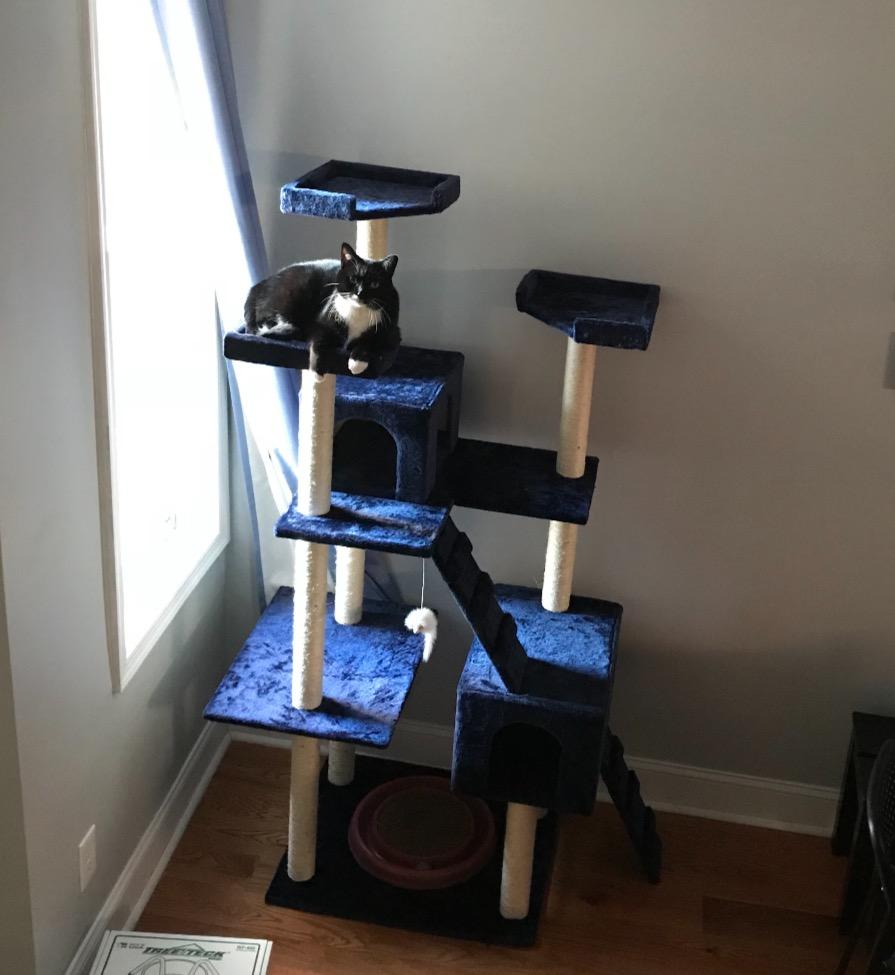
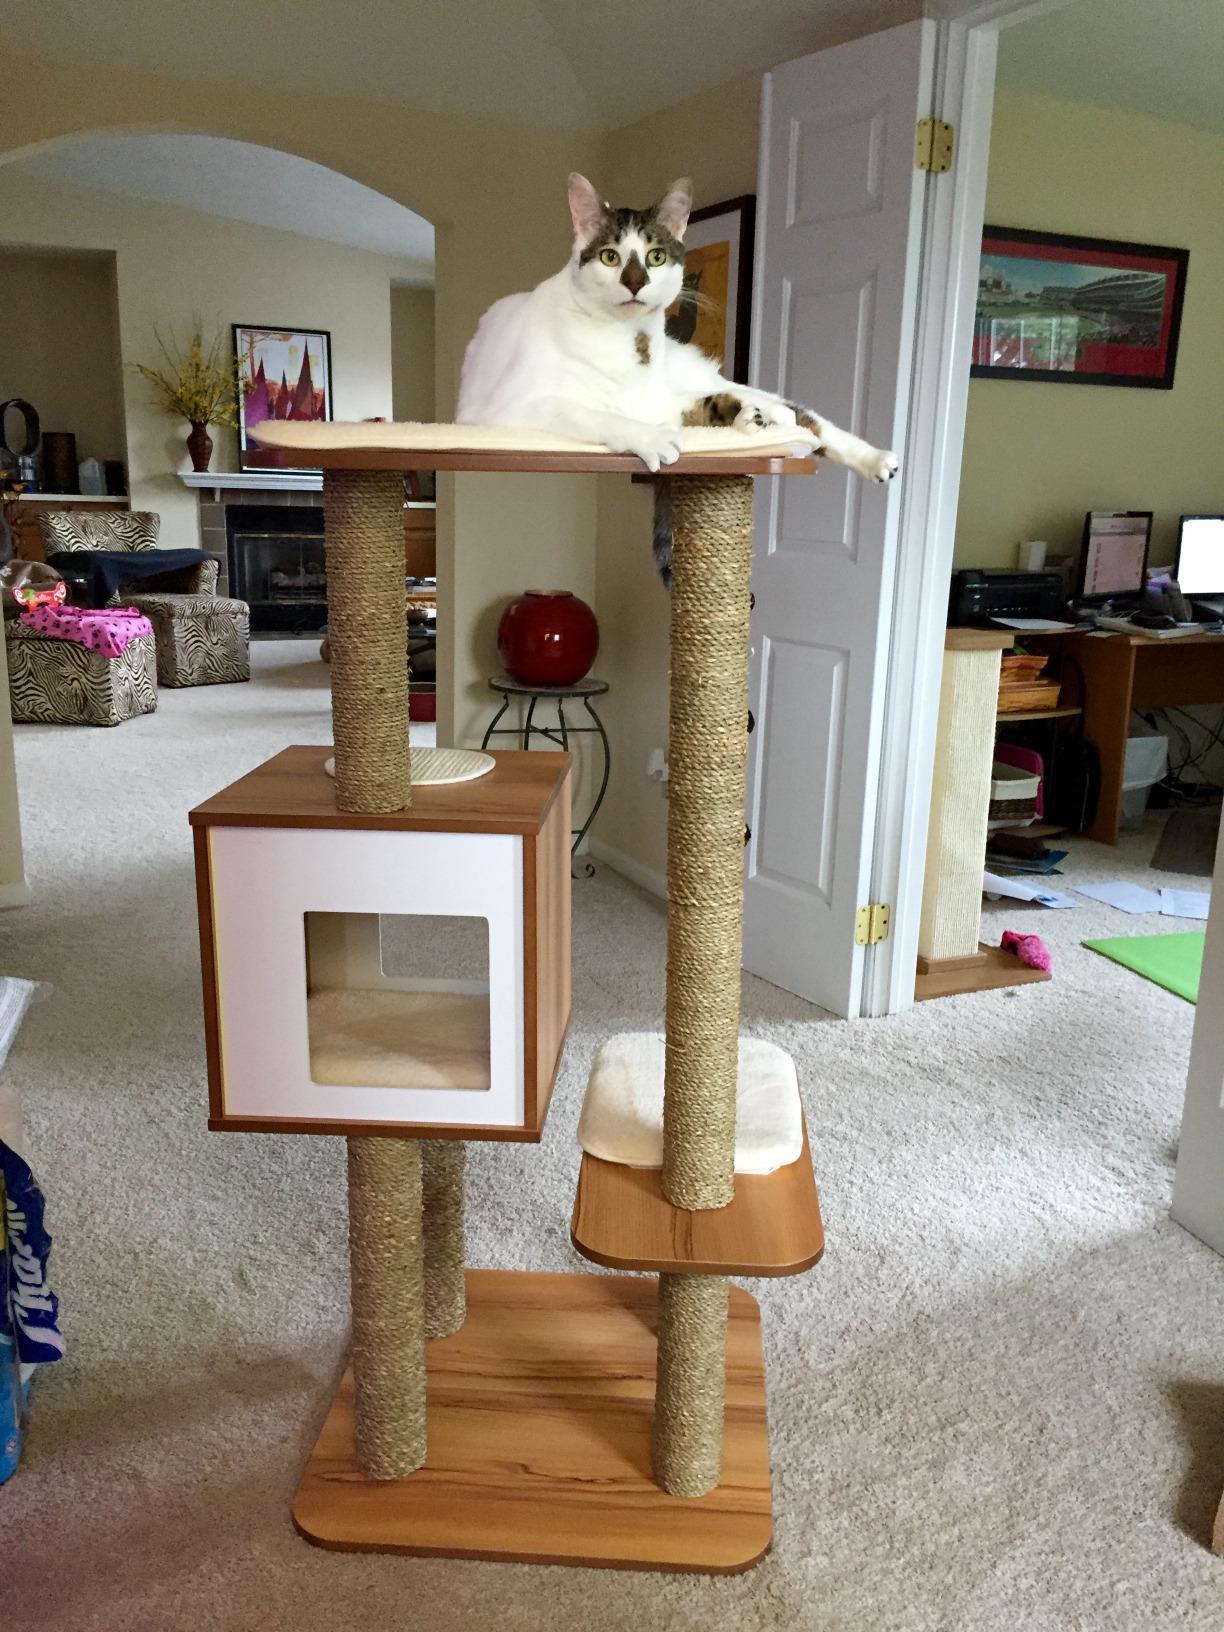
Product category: items_cat tree
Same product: no